Volkswagen Beetle in Mexico

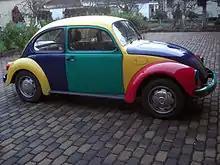
1996 Volkswagen Sedan Harlequin. Side view. This unit was photographed in Europe. Its original hub caps were matte finished.

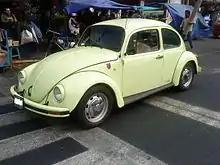
2002 Volkswagen Sedán Summer. Front view.

1995 was a very important year for the Mexican "Vocho", because many improvements were fitted into the car, like: New front disc brakes, new automatic front seat belts, new fixed rear seat belts, a new anchor for the rear seat back, and an alternator replaced the generator, among a total of 87 improvements according to Volkswagen. There were three new colors available: "Bright White", "Verona Red", and "Black" (this latter color had been previously available in some limited editions, but this was the first time in which this color was adopted by regular models). This year, and looking forward to increase the sales in so adverse economical conditions in Mexico due to the 1994 economic crisis in Mexico in 1995, a new Limited Edition was launched: El "Volkswagen Beetle Jeans". This new version, painted in "Jean Blue", had chromed hub caps, tinted windows, side and rear "Jeans" anagrams, and a blue jean upholstery on its seats.